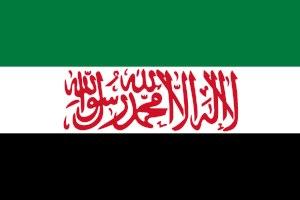
Le Gouvernement de salut syrien est une administration locale de l'opposition syrienne fondée le 2 novembre 2017 dans le gouvernorat d'Idleb. Elle est active dans les zones contrôlées par le groupe djihadiste Hayat Tahrir al-Cham.